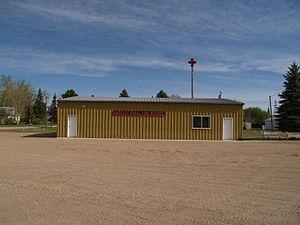
Maxbass est une ville située dans le comté de Bottineau, dans l’État du Dakota du Nord, aux États-Unis. Selon le recensement de 2010, sa population s’élève à 84 habitants.